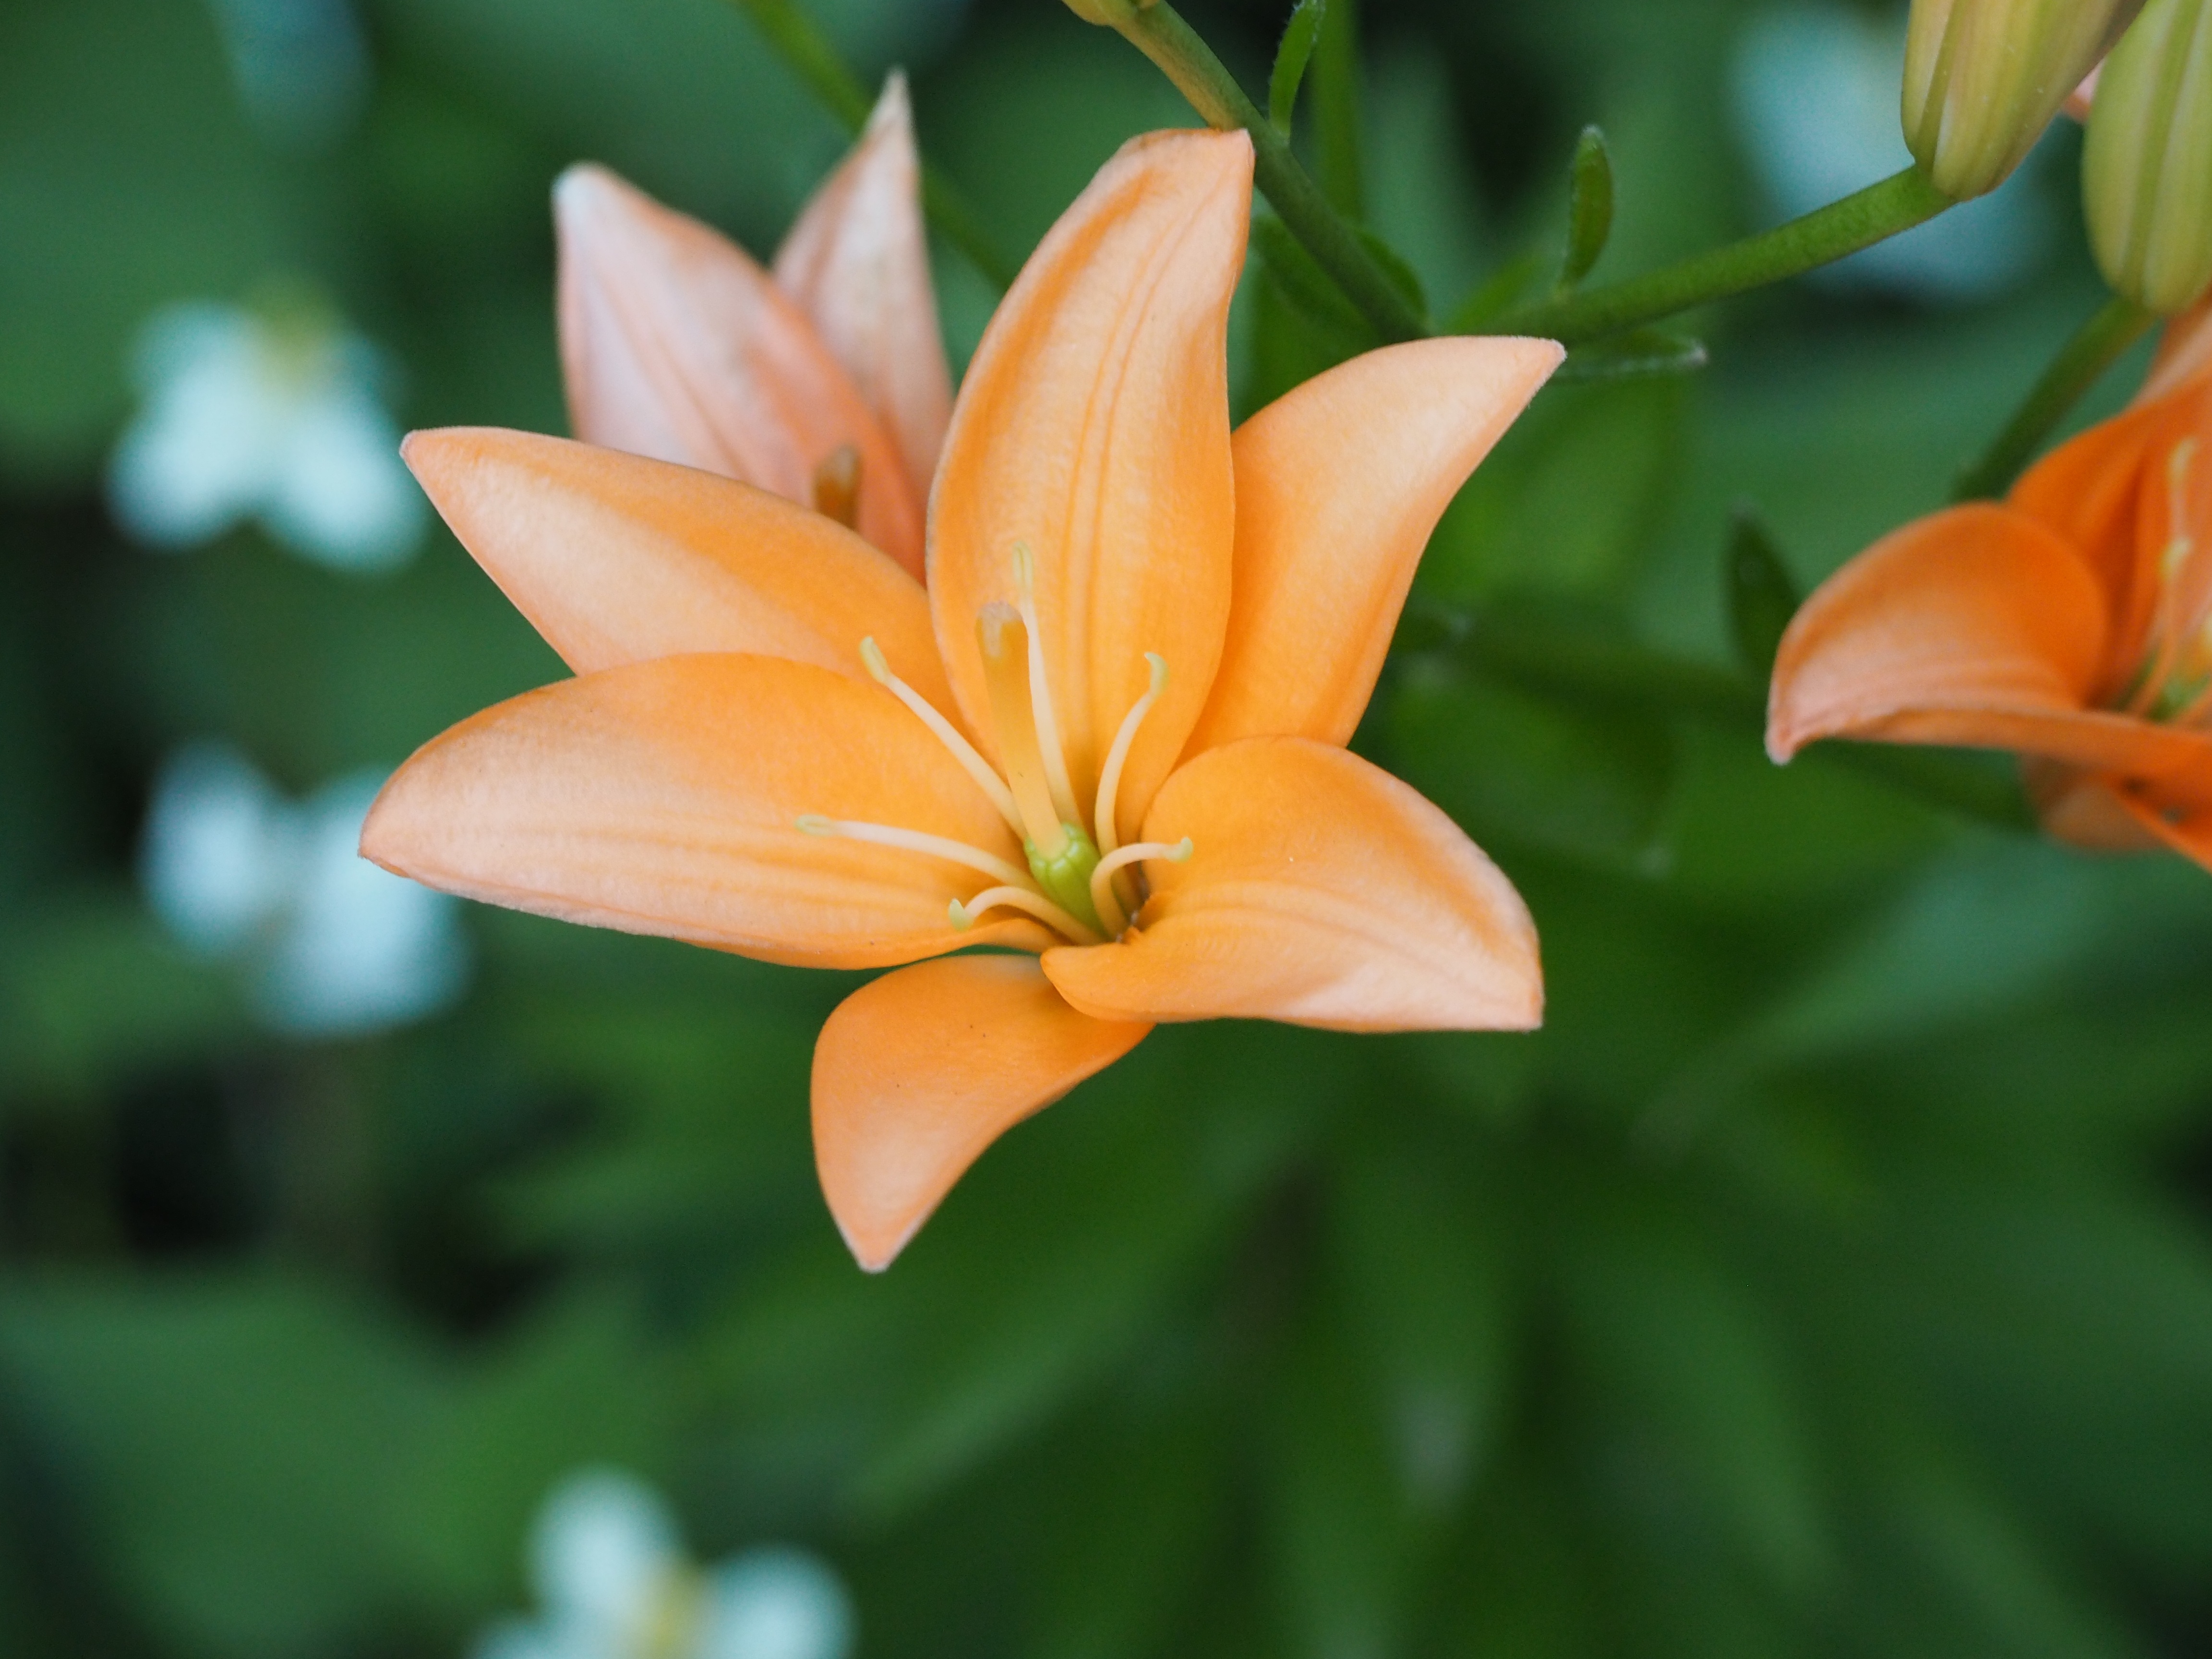
nature, blossom, plant, leaf, flower, petal, botany, yellow, flora, wildflower, flowers, close up, lily, liliaceae, daylily, macro photography, flowering plant, orange lily, plant stem, land plant